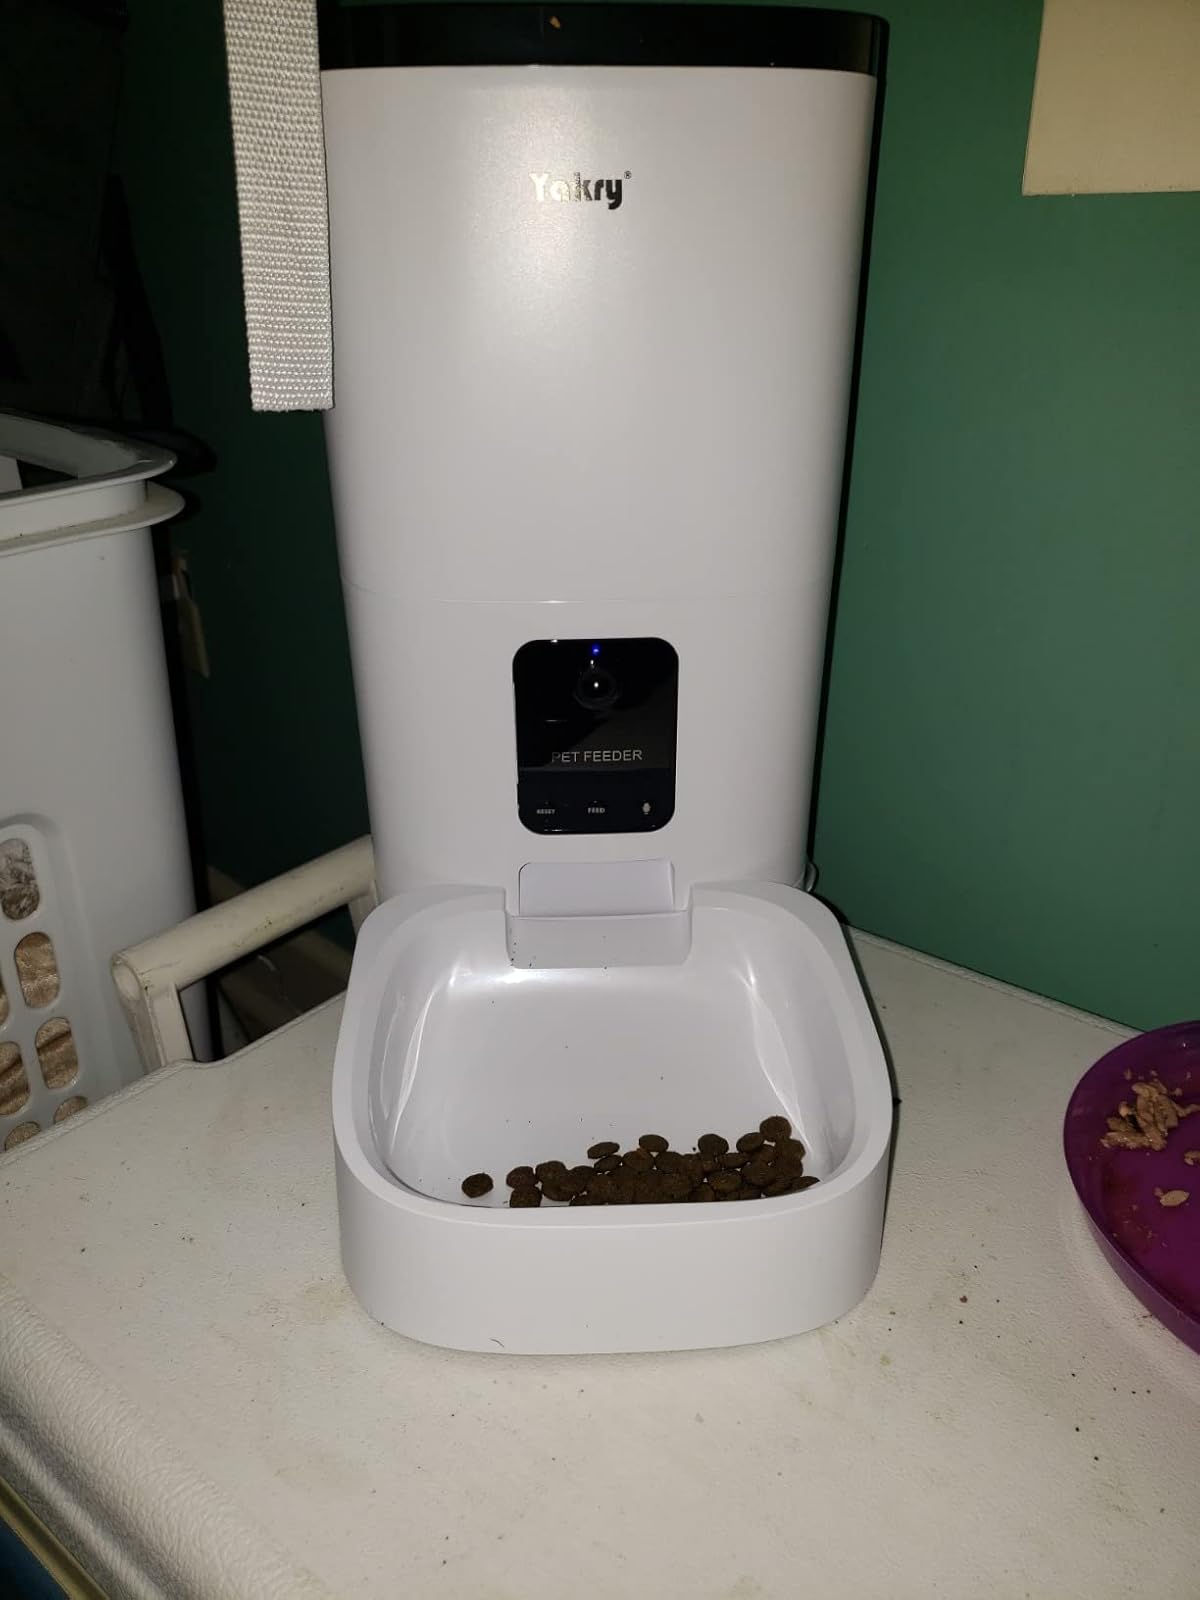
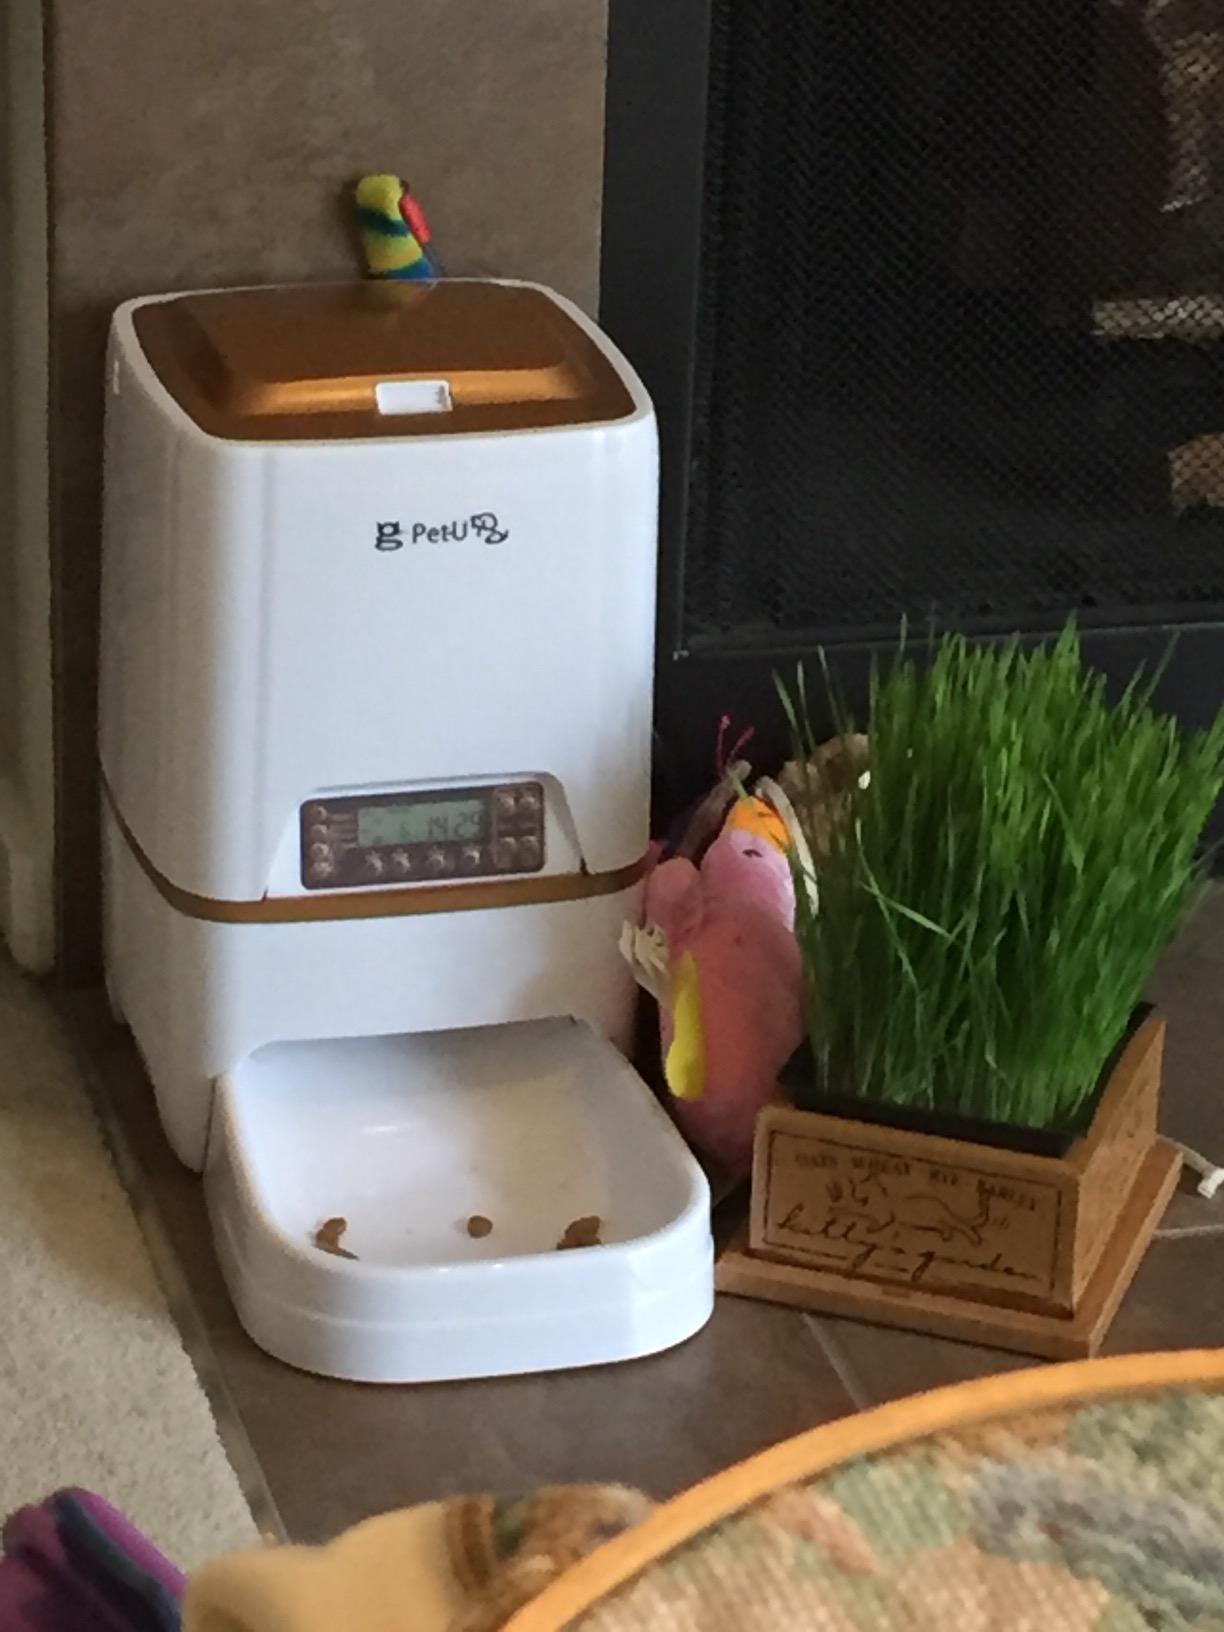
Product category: items_feeder
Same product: no